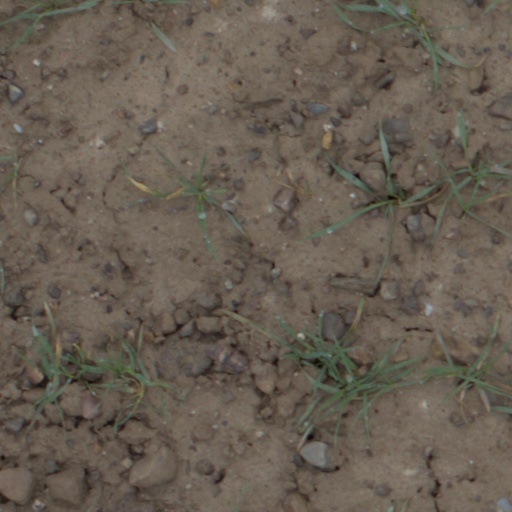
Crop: wheat